Gong Xiangyu

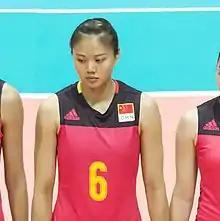

Gong Xiangyu (born 21 April 1997) is a Chinese volleyball player. She is the captain of the China women's national volleyball team. On club level, she plays for Jiangsu.